Prefect

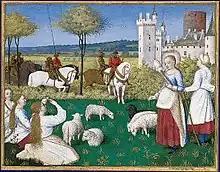
Saint Margaret attracts the attention of the Roman prefect, by Jean Fouquet from an illuminated manuscript

The term is used by the Catholic Church, which based much of its canon law terminology on Roman law, in several different ways.